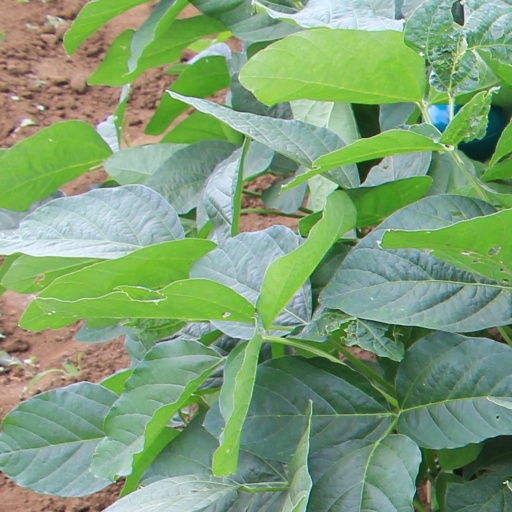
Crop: soybean